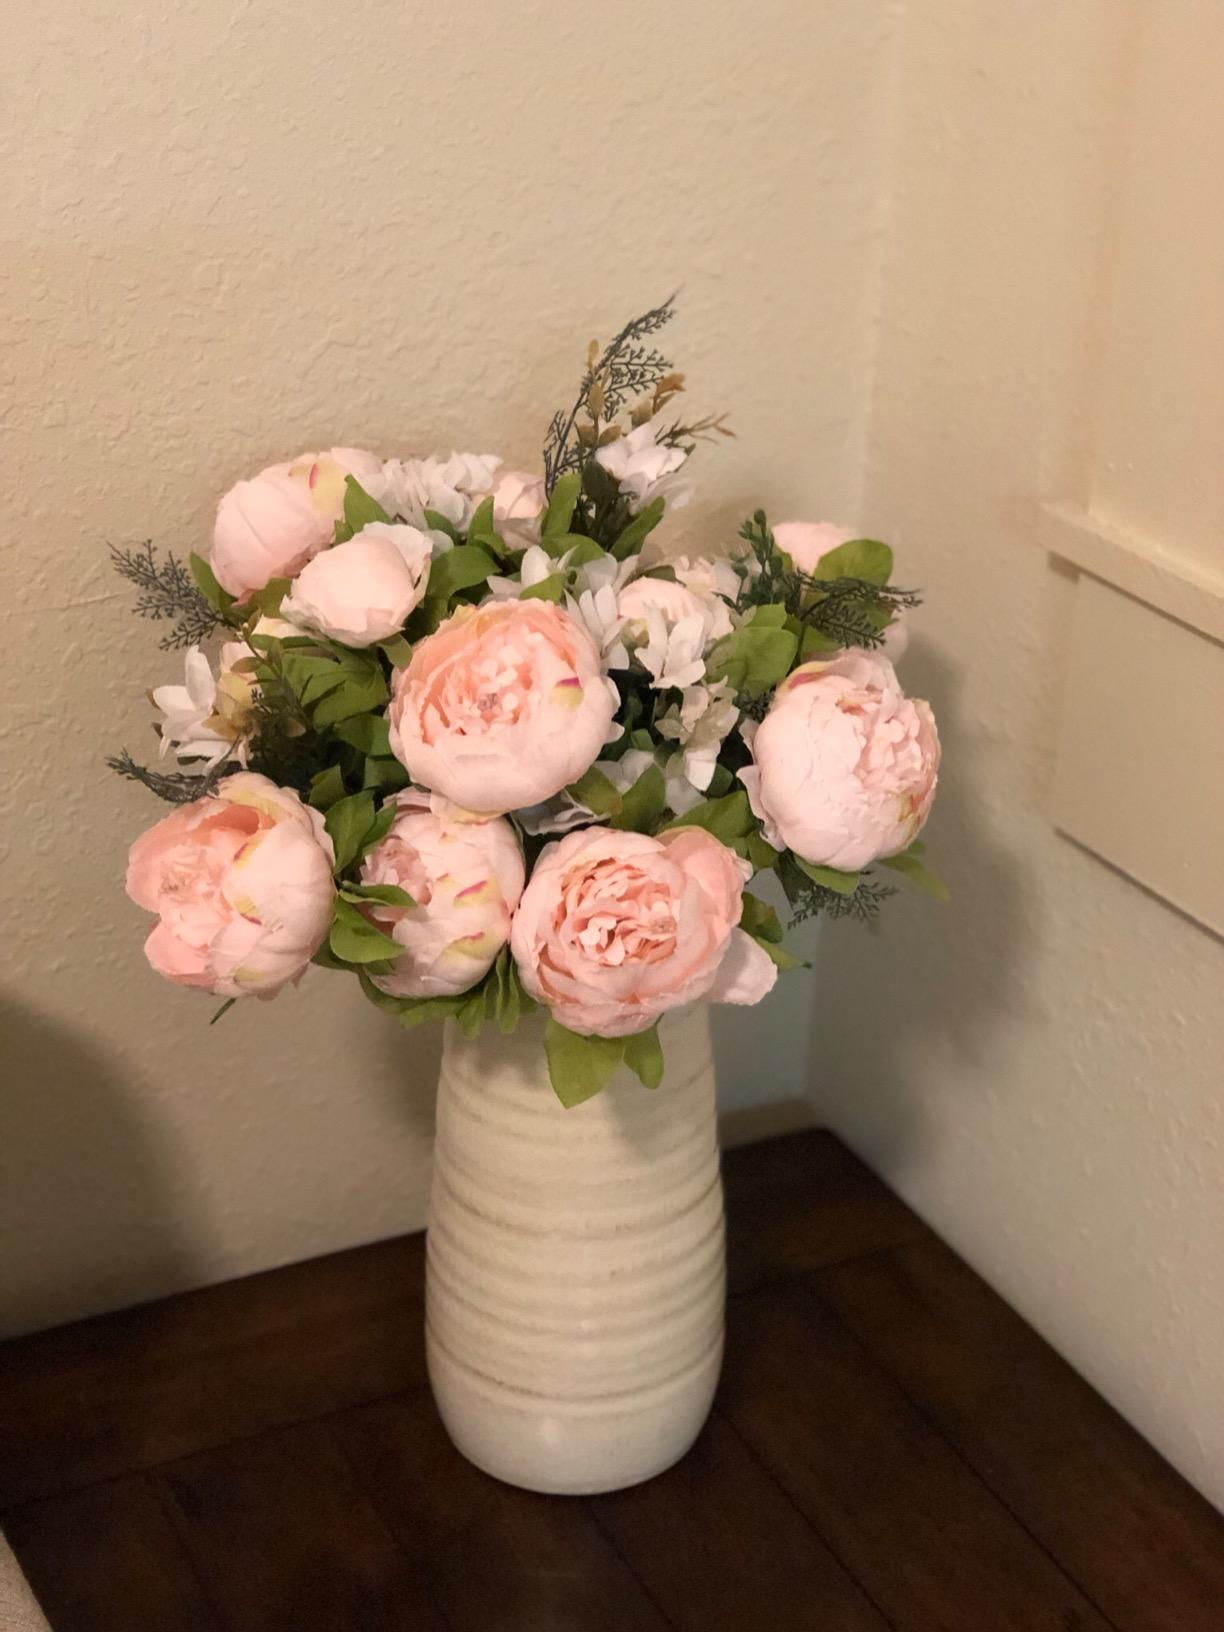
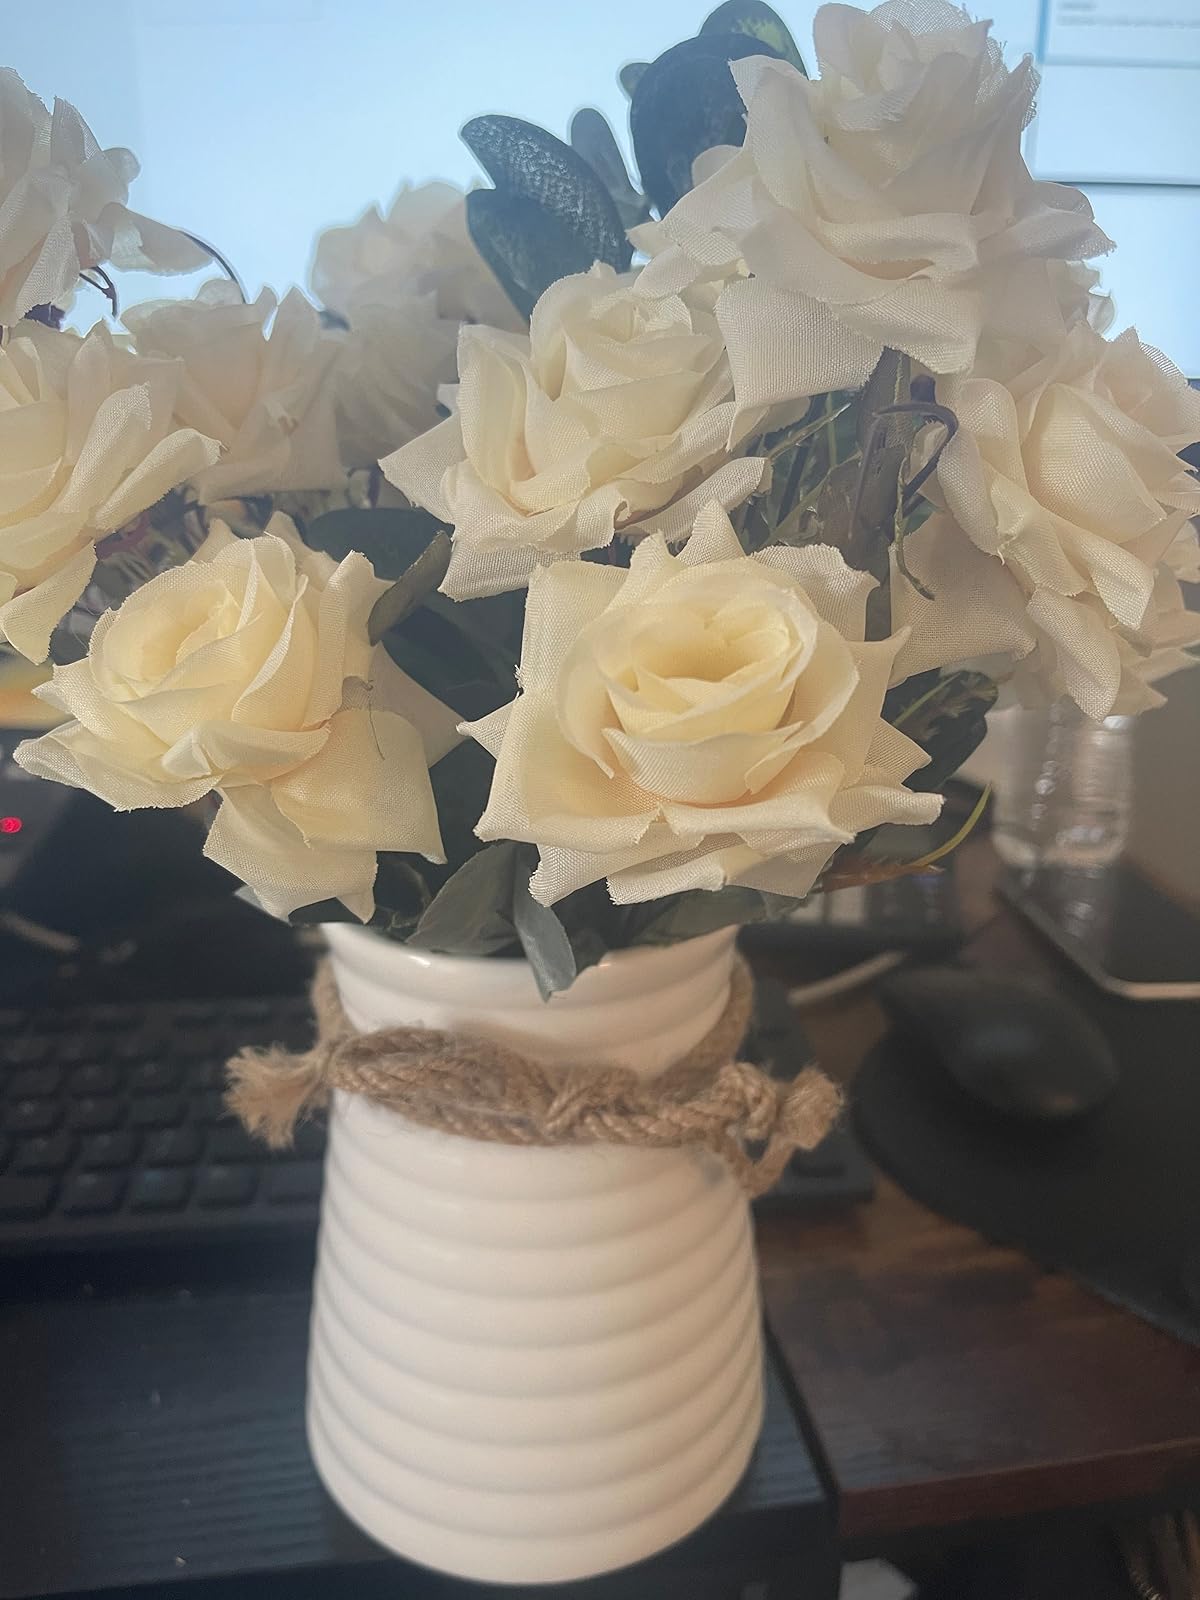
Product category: vase
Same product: no